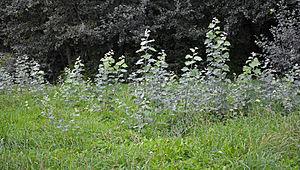
Drageons de peupliers (jeunes pousses émergeant le long des racines superficielles), après une période de fauche tardive.
En botanique, un drageon est un stolon souterrain. Il se développe non pas à partir d'une graine mais par développement d'un méristème situé sur les racines à la base ou à une certaine distance d'un arbre ou d'un arbuste qui émettent des turions. C'est donc un rejet naissant sur racine.